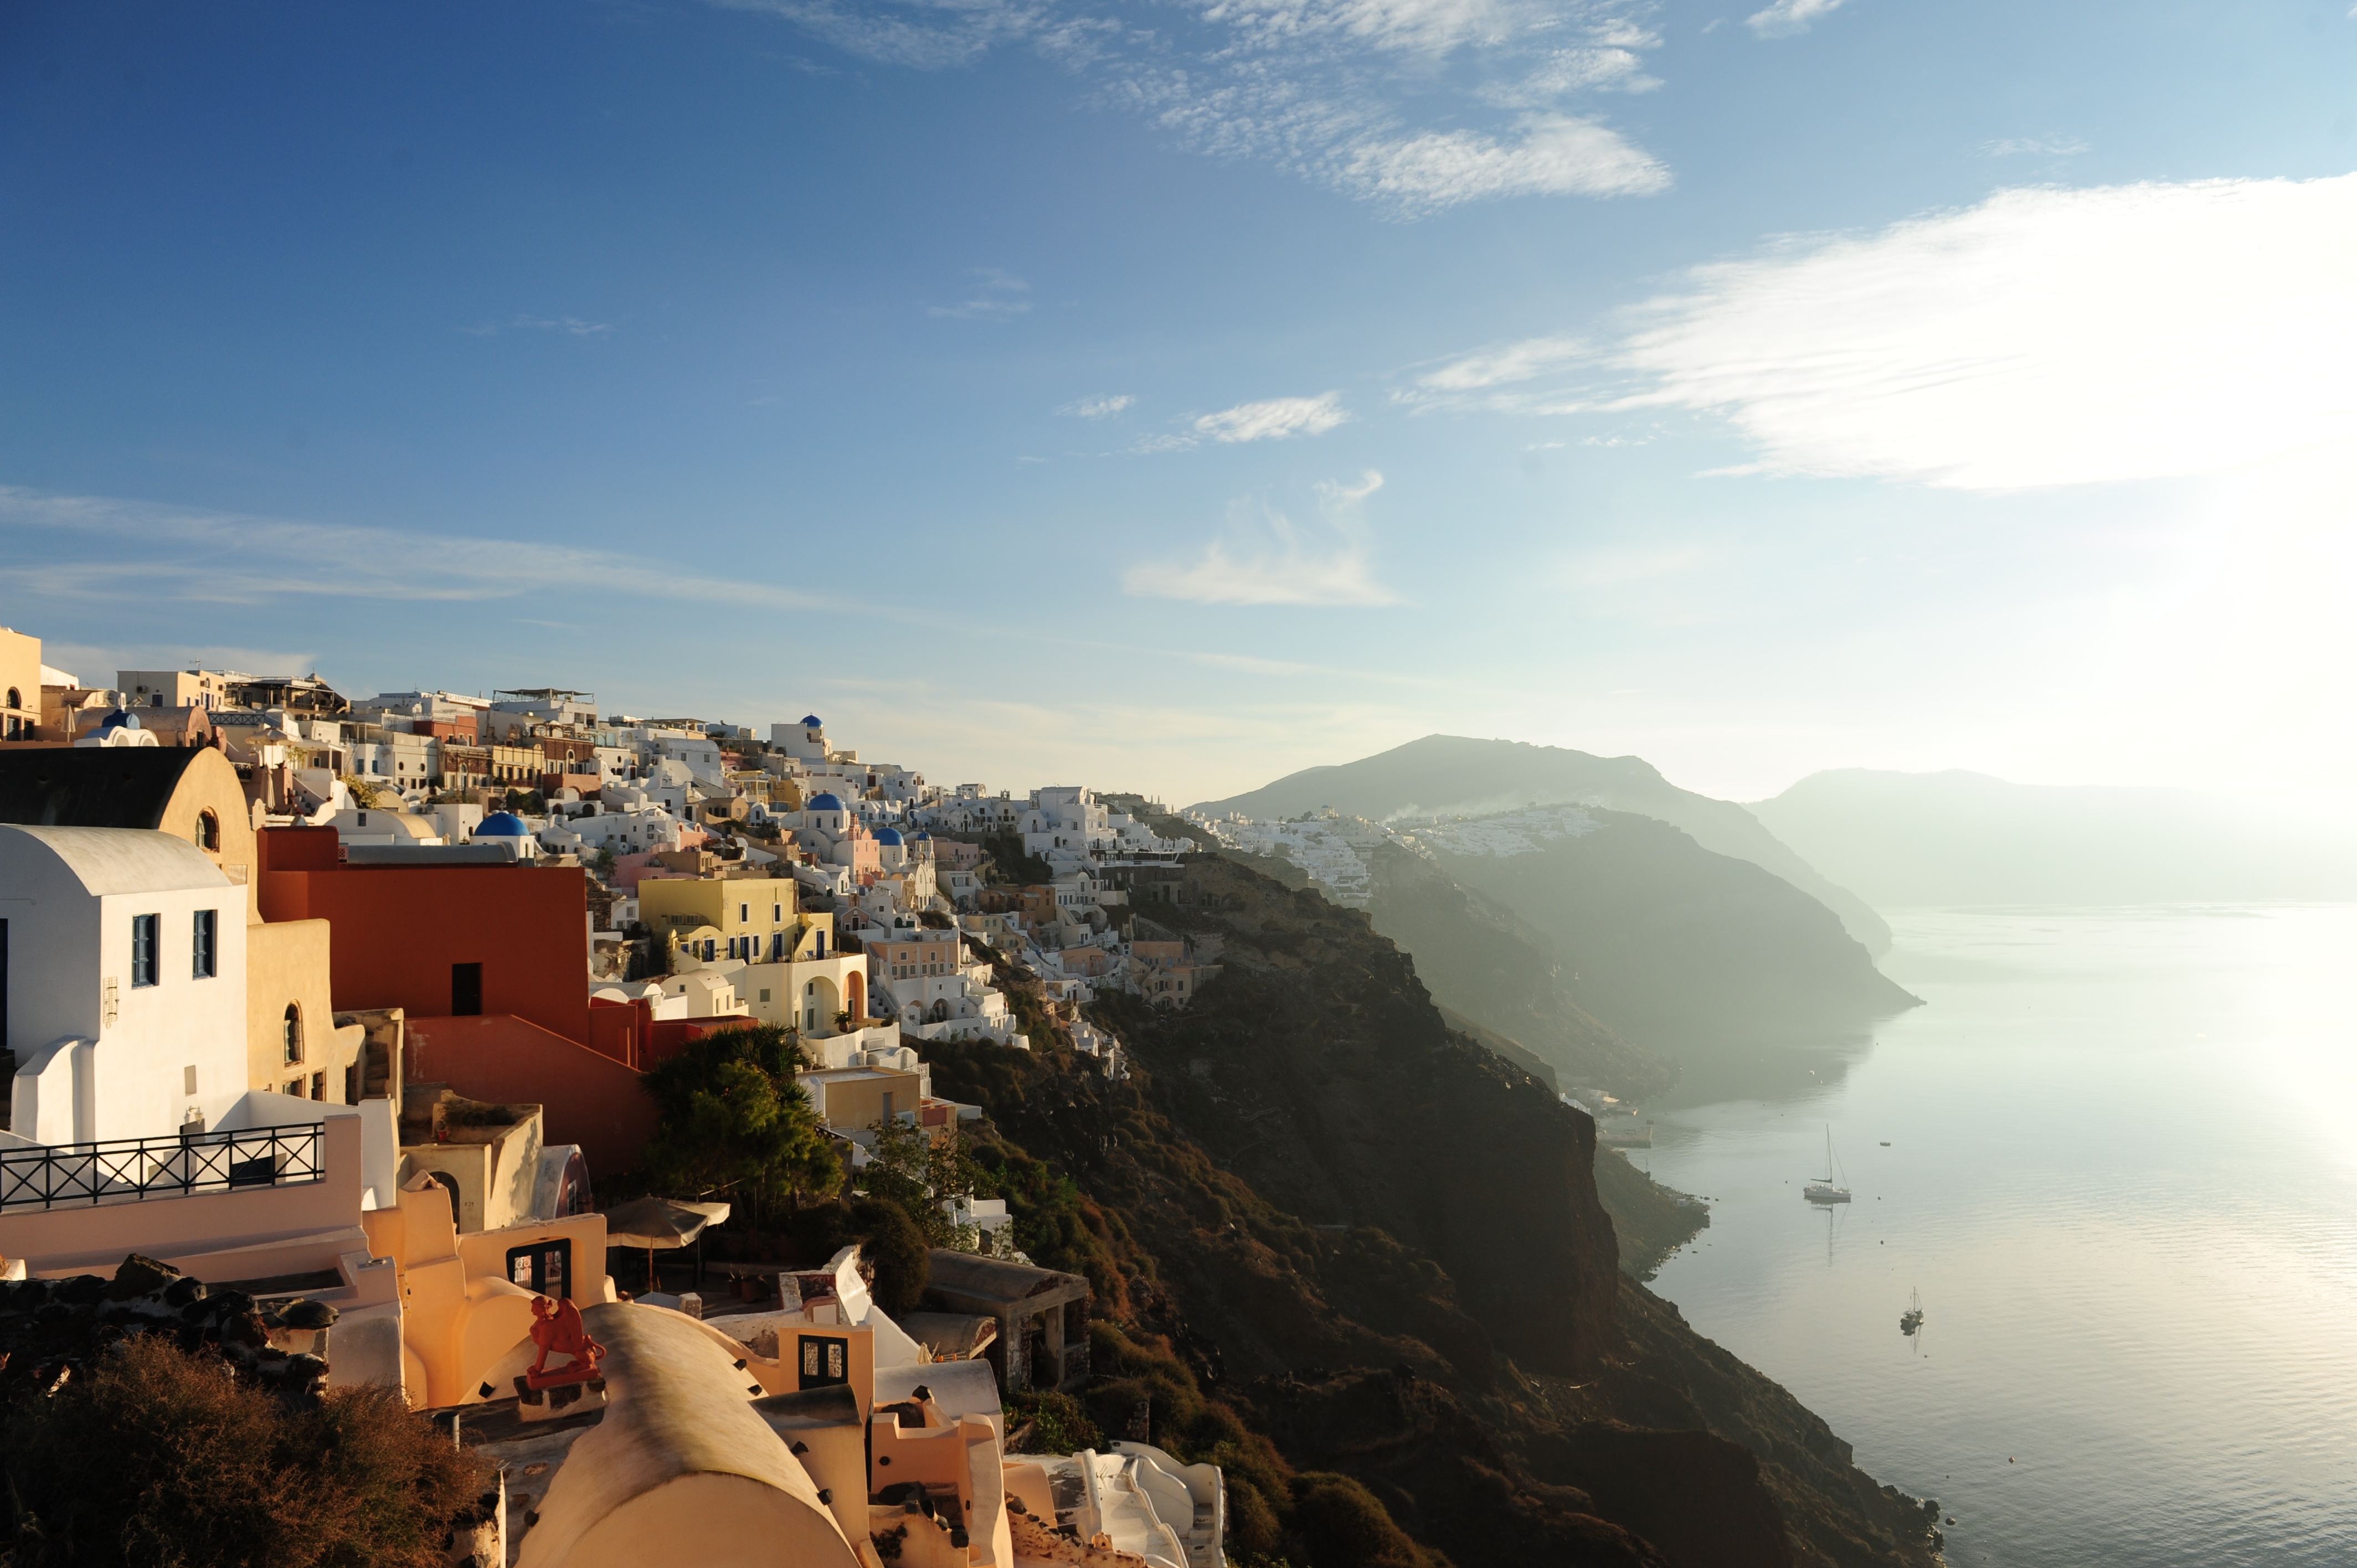
landscape, sea, coast, water, horizon, mountain, cloud, sky, morning, city, panorama, vacation, travel, village, tourism, terrain, santorini, greece, early in the morning, the aegean sea